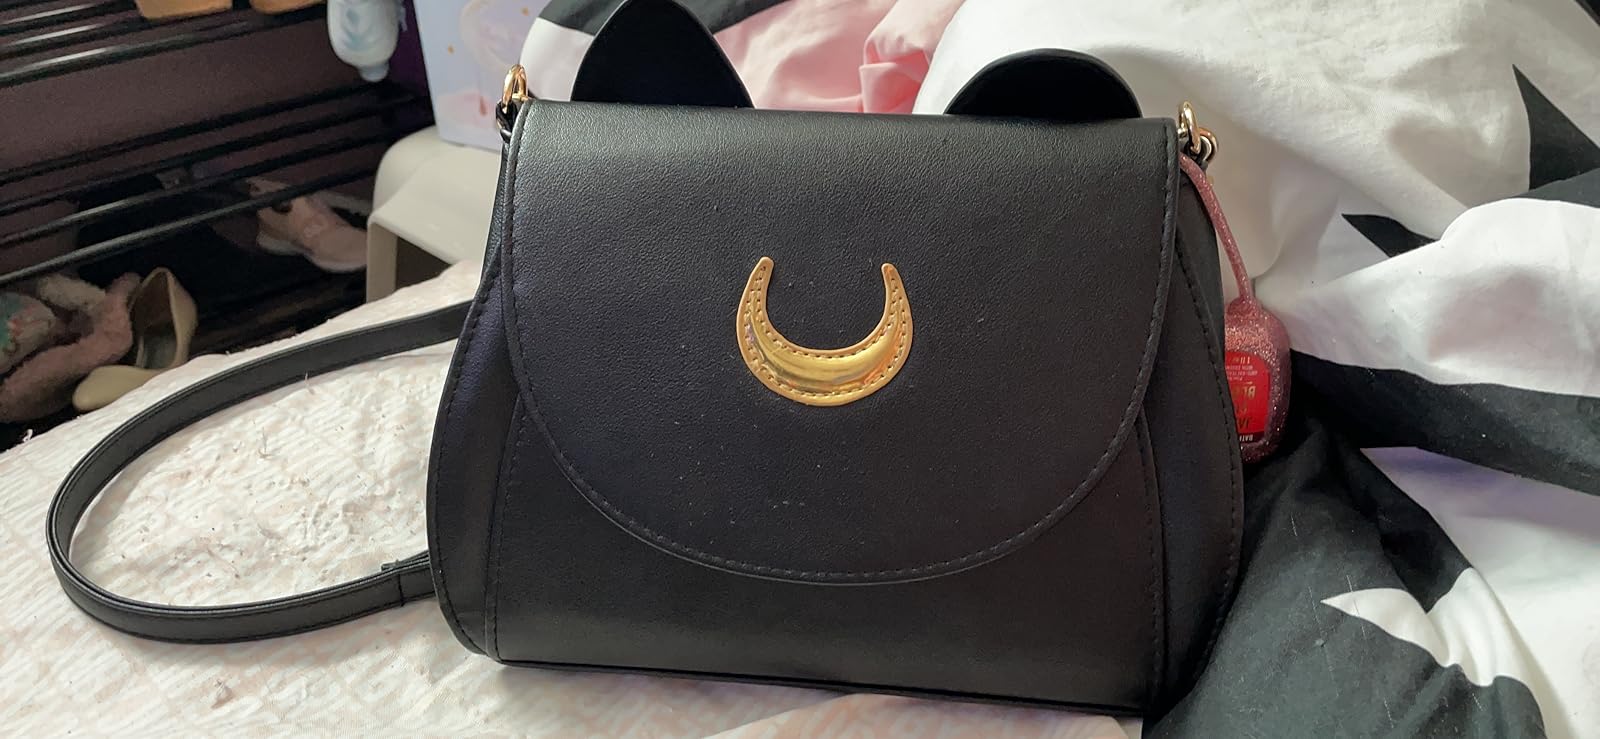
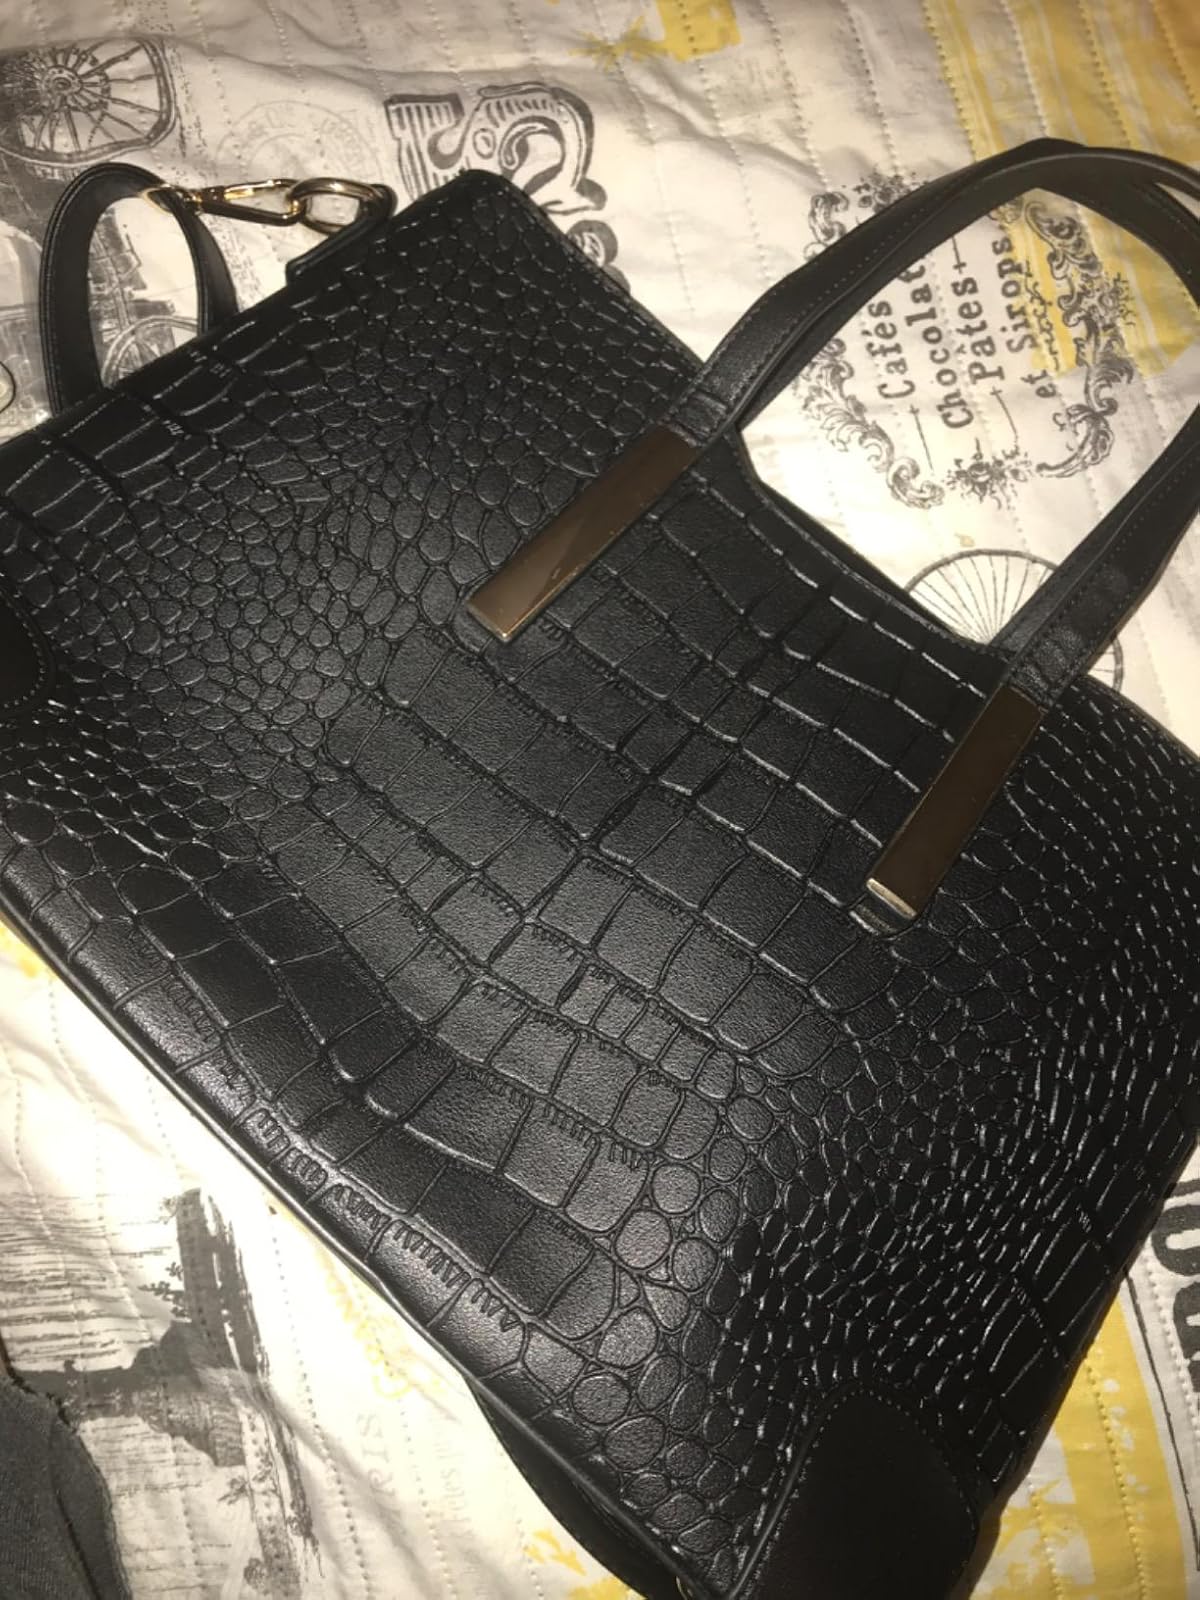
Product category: accessories_handbag
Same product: no